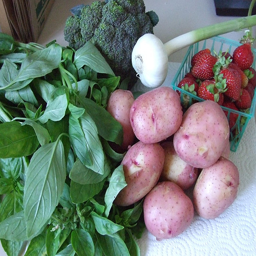
Produce on white table cloth including potatoes and strawberries.
A bunch of fresh produce sitting on a paper towel.
A table of vegetables and strawberries on the table
A table filled with greens and lots of vegetables.
a close up of leaves potatoes onion and strawberries